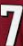
Number: 7